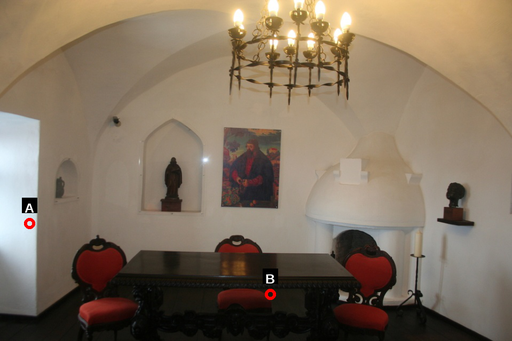
Question: Two points are circled on the image, labeled by A and B beside each circle. Which point is closer to the camera?
Select from the following choices.
(A) A is closer
(B) B is closer
Answer: A